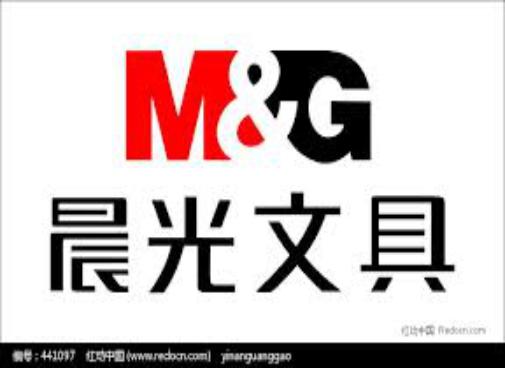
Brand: m&g
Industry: Necessities